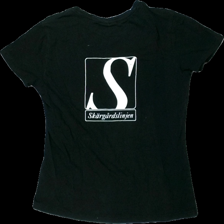
View: back
Type: T-shirt
Category: Men
Brand: Not in the list
Brand text on label: clique
Colors: White, Black
Material: 80% cotton 20% elastane
Pattern: Logo print
Cut: Regular
Size: XL
Season: All
Holes: Major
Damage: hål
Damage location: bottom center
Damage 2: hål
Damage 2 location: bottom left
Price range: <50
Recommended usage: Export
Description: svart t-shirt med reklam logga bak och flera hål fram